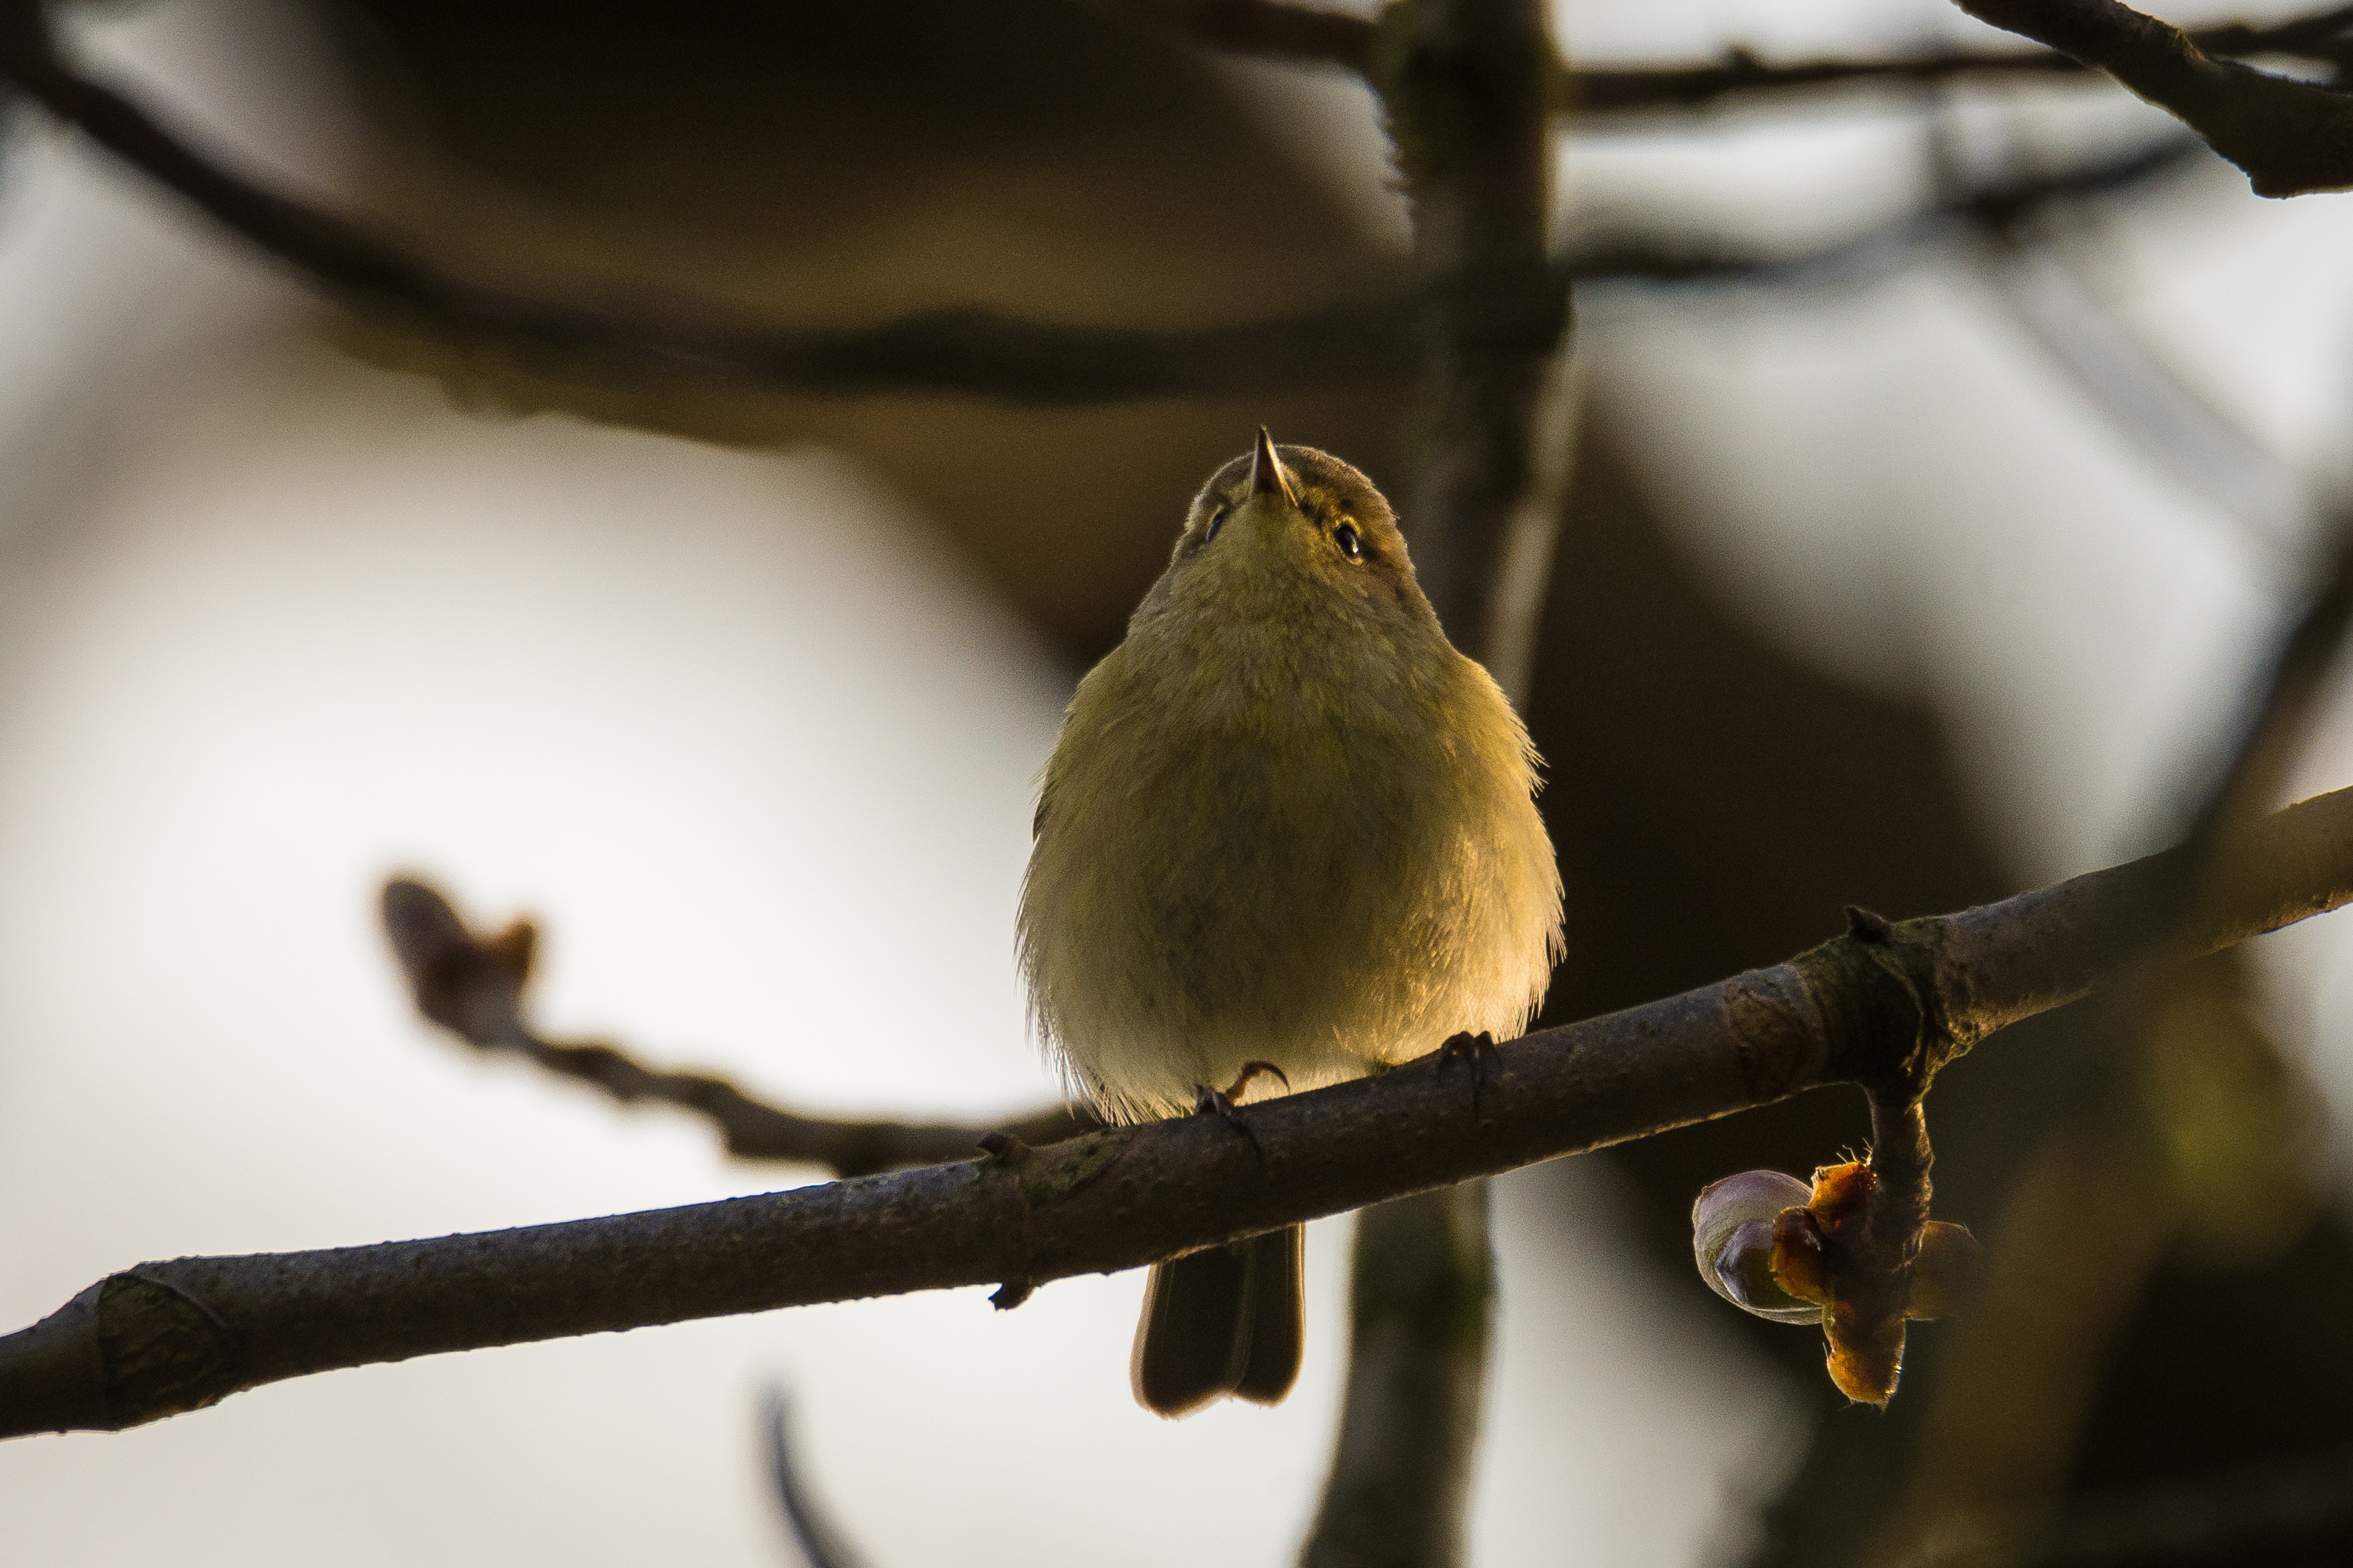
tree, nature, branch, bird, flower, animal, wildlife, spring, beak, fauna, twig, close up, songbird, birds, vertebrate, sparrow, finch, songbirds, wildlife photography, wren, macro photography, animal portraits, old world flycatcher, perching bird, emberizidae, willow warbler, phylloscopus trochilus